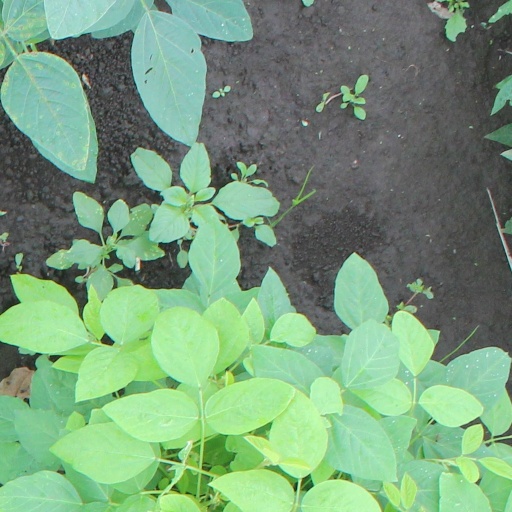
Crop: soybean